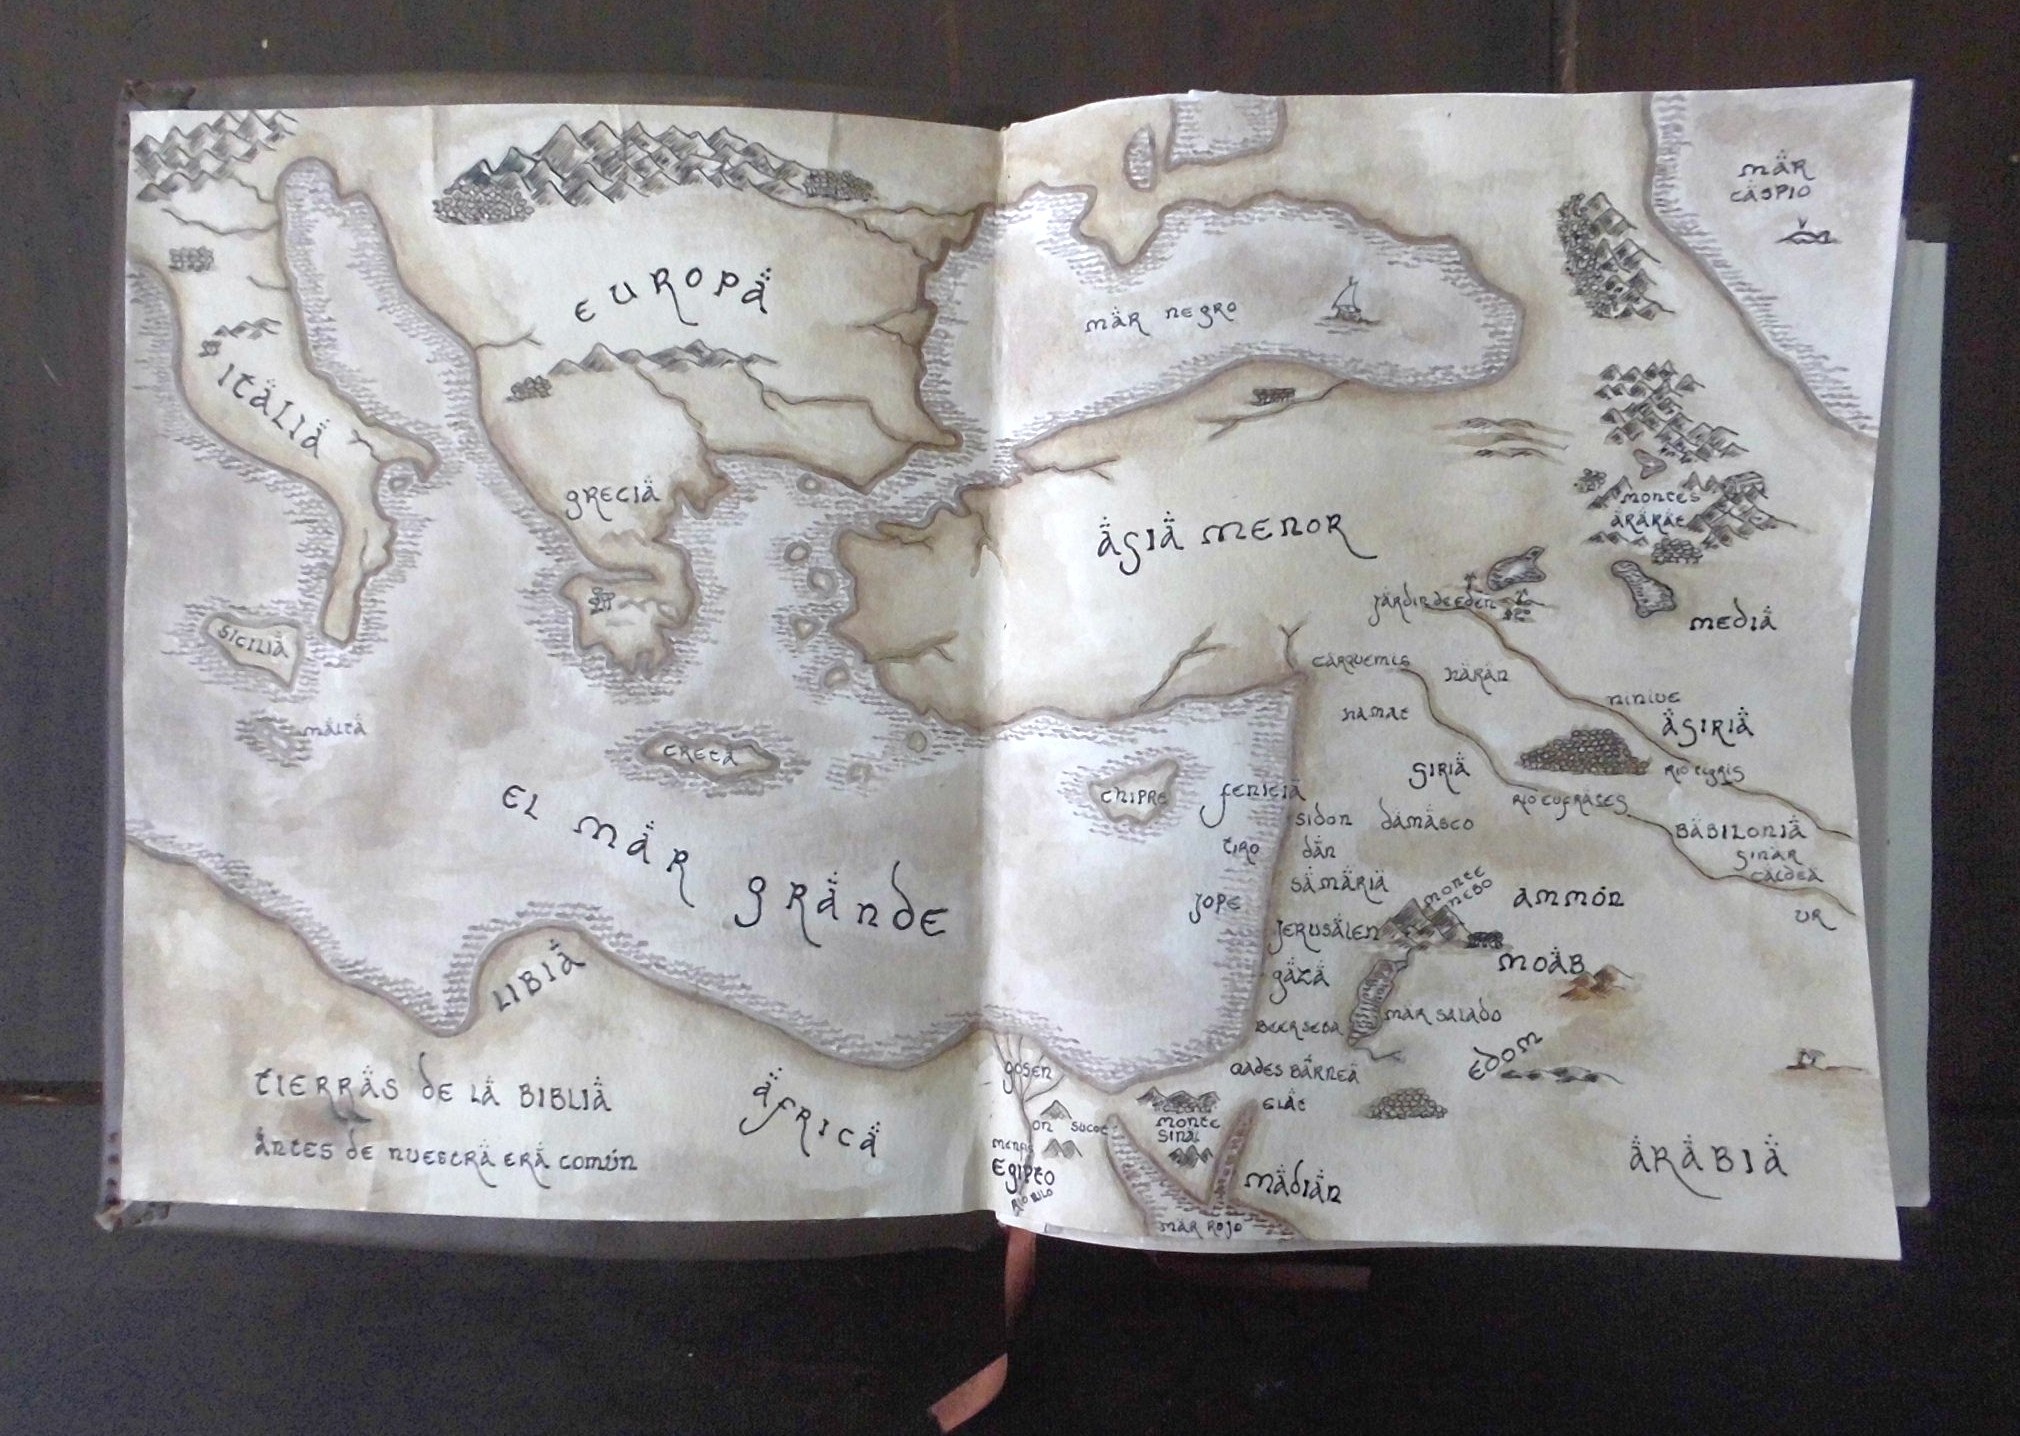
book, vintage, old, europe, pattern, asia, material, map, art, sketch, drawing, design, ancient map